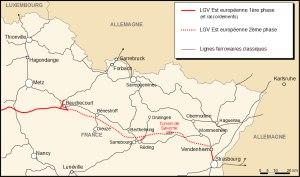
La LGV Est européenne, ou ligne nouvelle 6 [phase 1] et ligne nouvelle 8 [phase 2], est une ligne à grande vitesse française, qui relie Vaires-sur-Marne en Seine-et-Marne à Vendenheim dans le Bas-Rhin. Elle est destinée à améliorer les axes de communication entre le Nord-Est de la France, l’Allemagne, la Suisse et le Luxembourg. La ligne s'intègre dans le projet de la magistrale européenne, dont le but est de relier Paris à Budapest par un tracé composé majoritairement de lignes à grande vitesse.